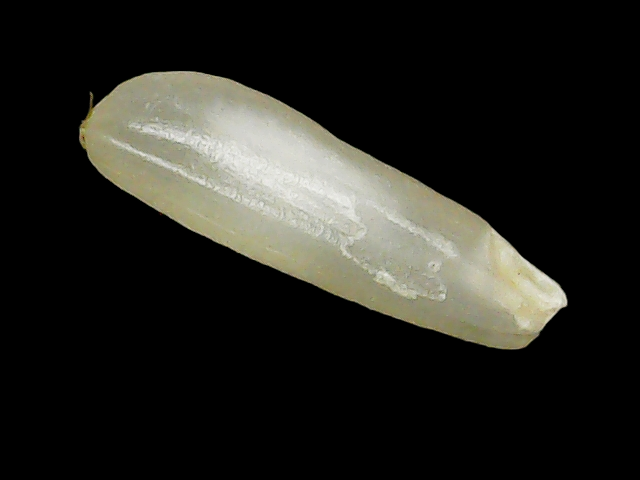
Rice variety: Binadhan21